List of Coronation Street characters introduced in 2018

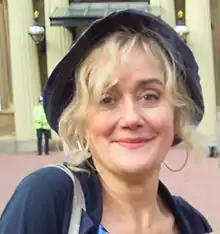
Actress Sophie Thompson portrays Rosemary.

Rosemary Piper, played by Sophie Thompson, made her first appearance on 12 March 2018. The character and Thompson's casting details were announced on 18 January 2018. Rosemary is a psychic medium, who tells Audrey Roberts (Sue Nicholls) that she has been in contact with her late husband Alf Roberts (Bryan Mosley). Audrey's daughter Gail Rodwell (Helen Worth) is unconvinced, but Rosemary tells her that she has also received messages from Gail's former, deceased husbands, including Richard Hillman (Brian Capron). Of Thompson's casting, a show spokesperson stated, "Sophie is perfect for the role of Rosemary and we are excited she is joining the cast and working alongside Helen and Sue. Gail and Audrey are convinced she is getting messages from Alf and Gail's husbands. It remains to be seen if she is all she claims to be."